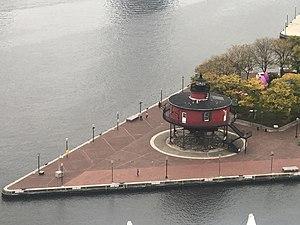
Le phare de Seven Foot Knoll était un phare offshore de type screw-pile lighthouse situé à l'embouchure de la rivière Patapsco en baie de Chesapeake dans le Comté d'Anne Arundel, Maryland. Il a été remplacé en 1988 par une balise automatique et l'ancien phare a été déplacé au port de Baltimore pour servir de musée pour des expositions.